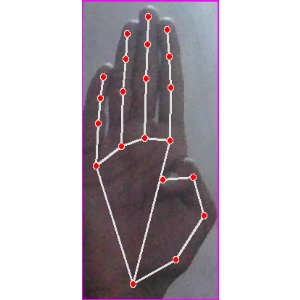
अक्षर: झ